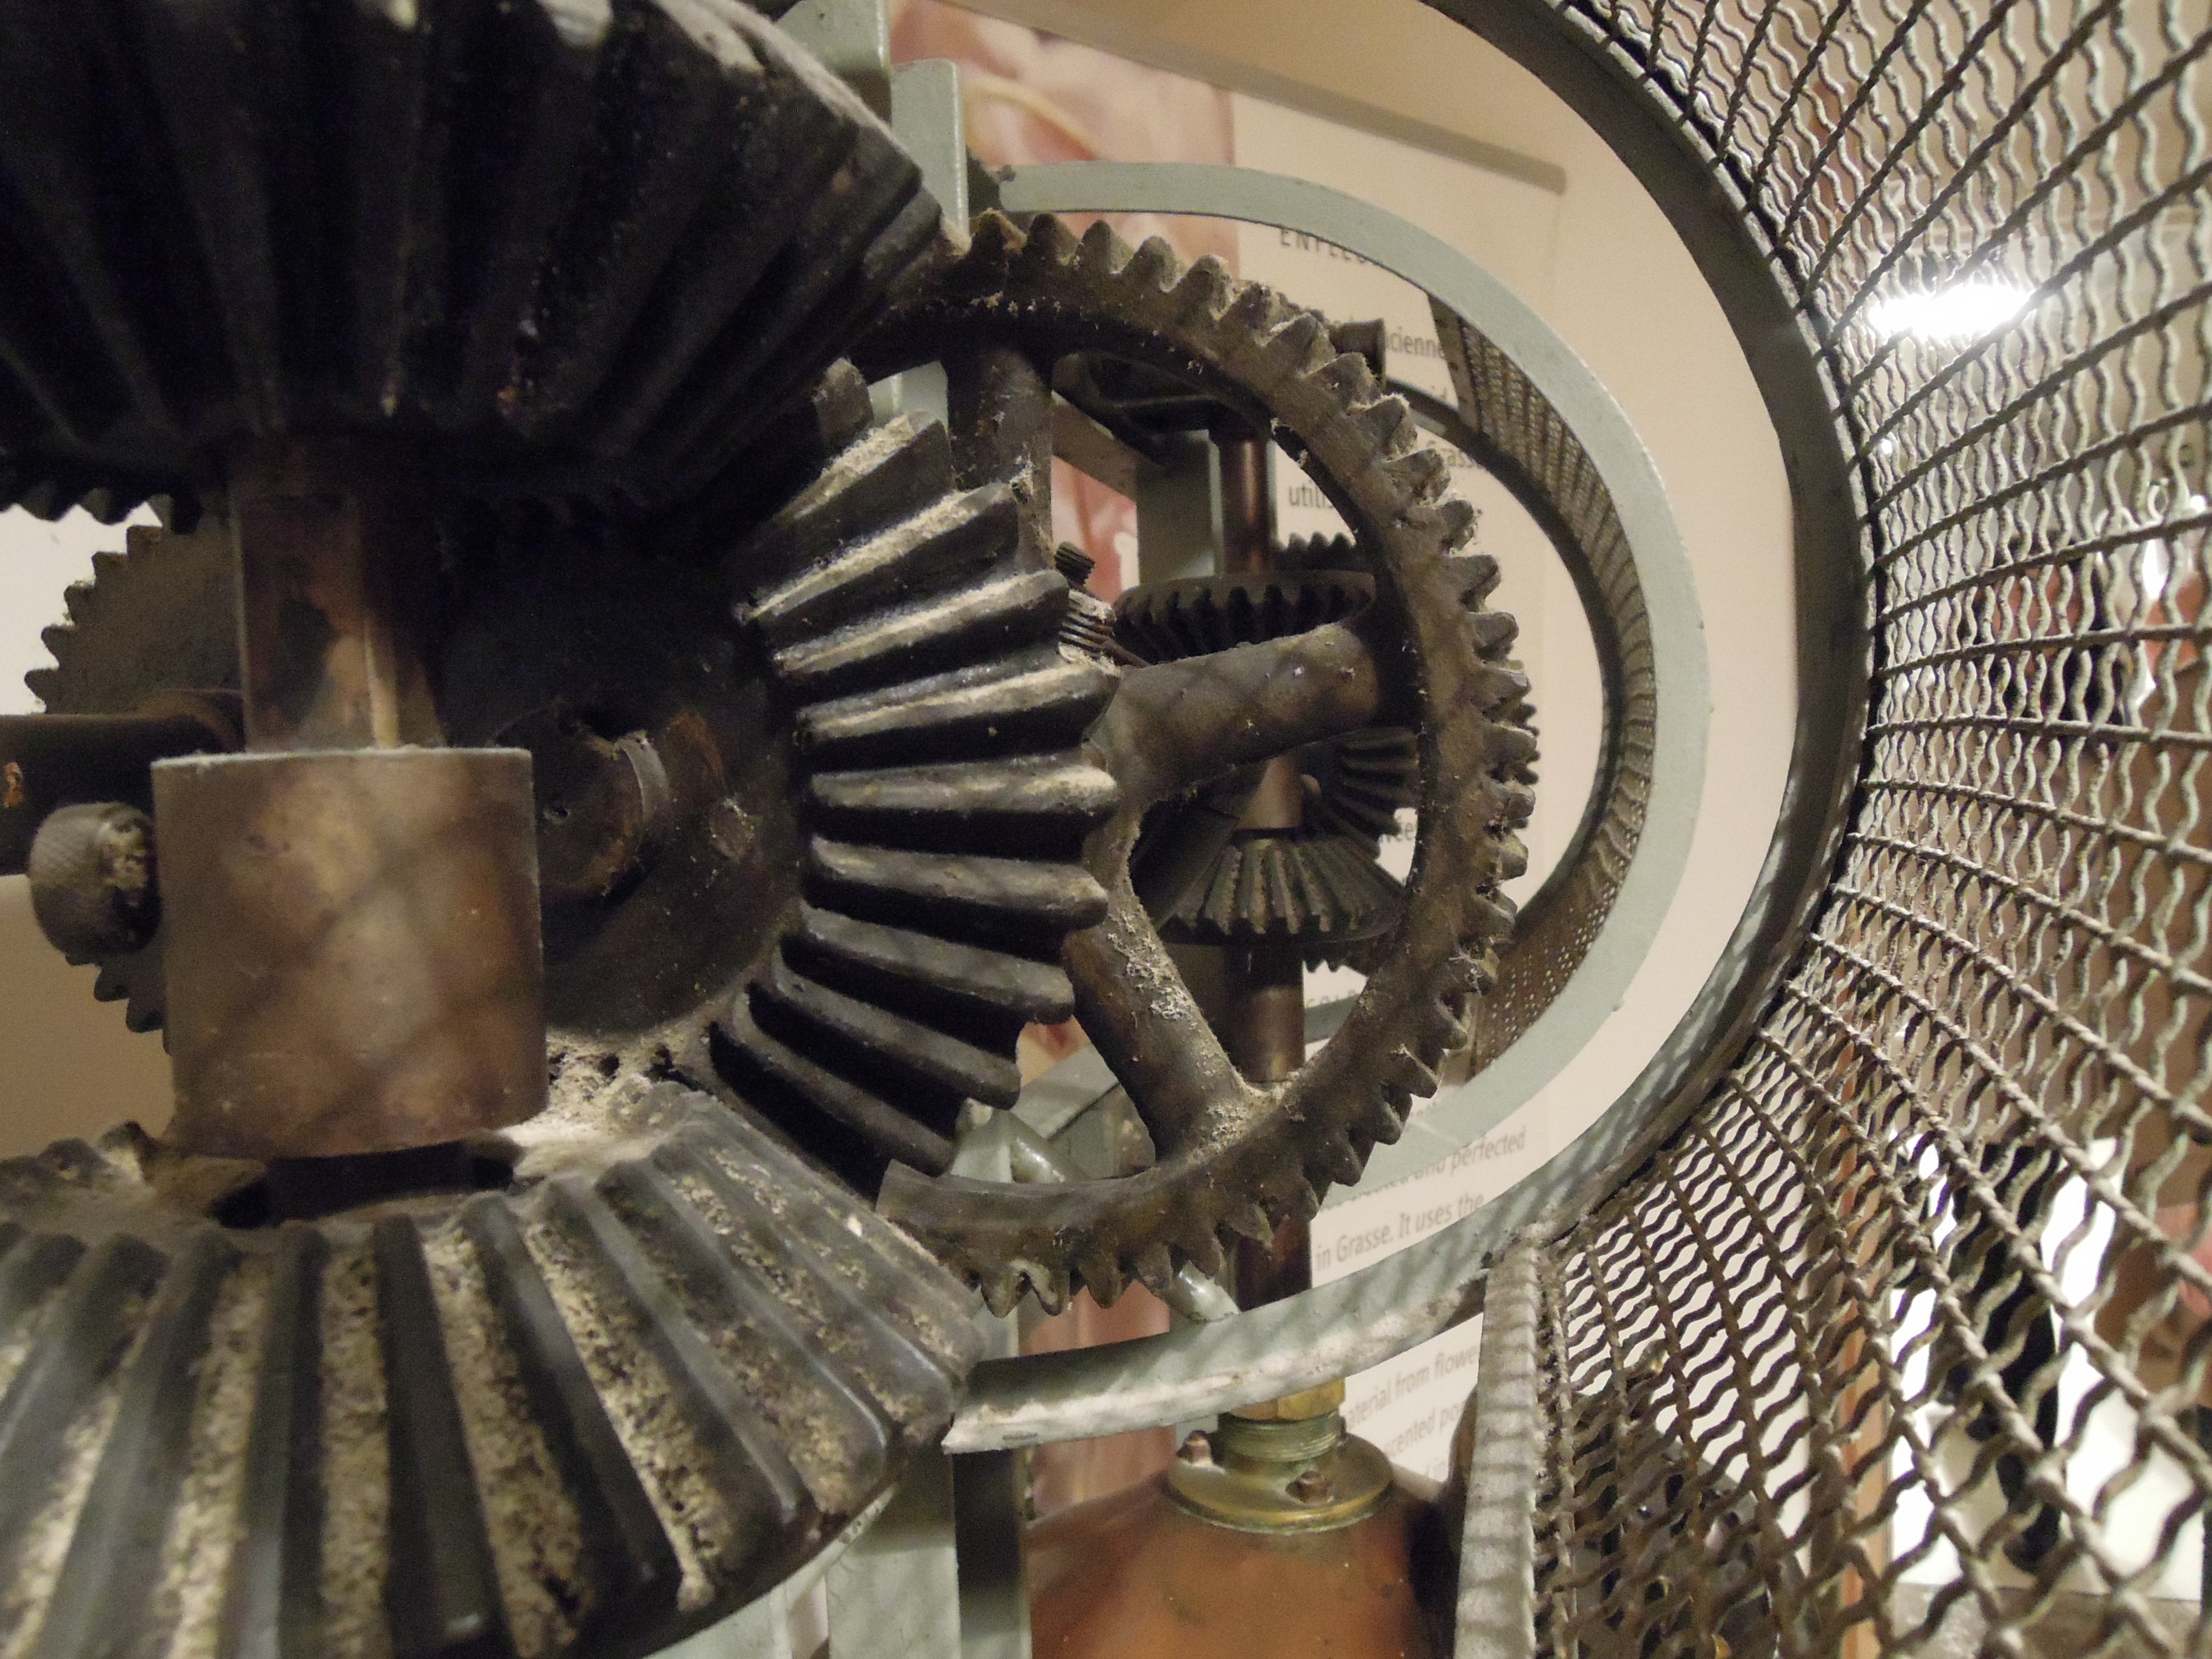
wheel, fat, carving, perfume, aircraft engine, fragonard